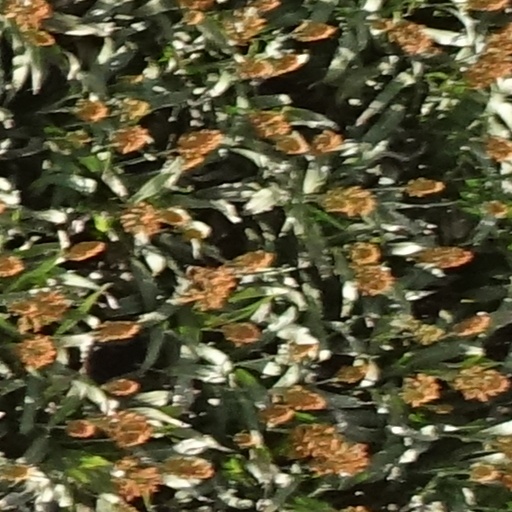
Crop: sorghum